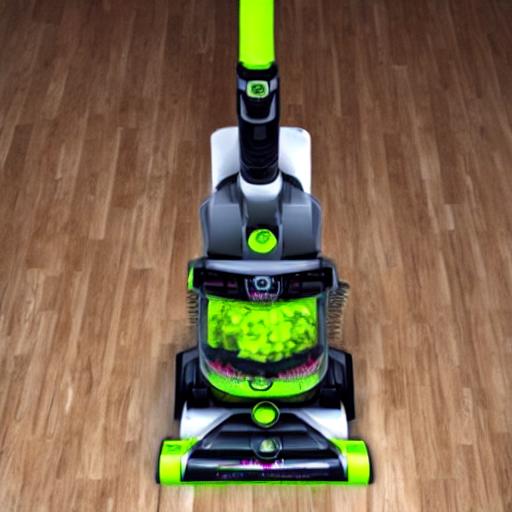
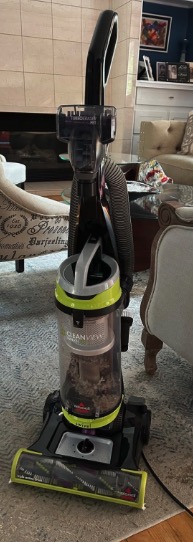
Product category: items_vacuum
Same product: no